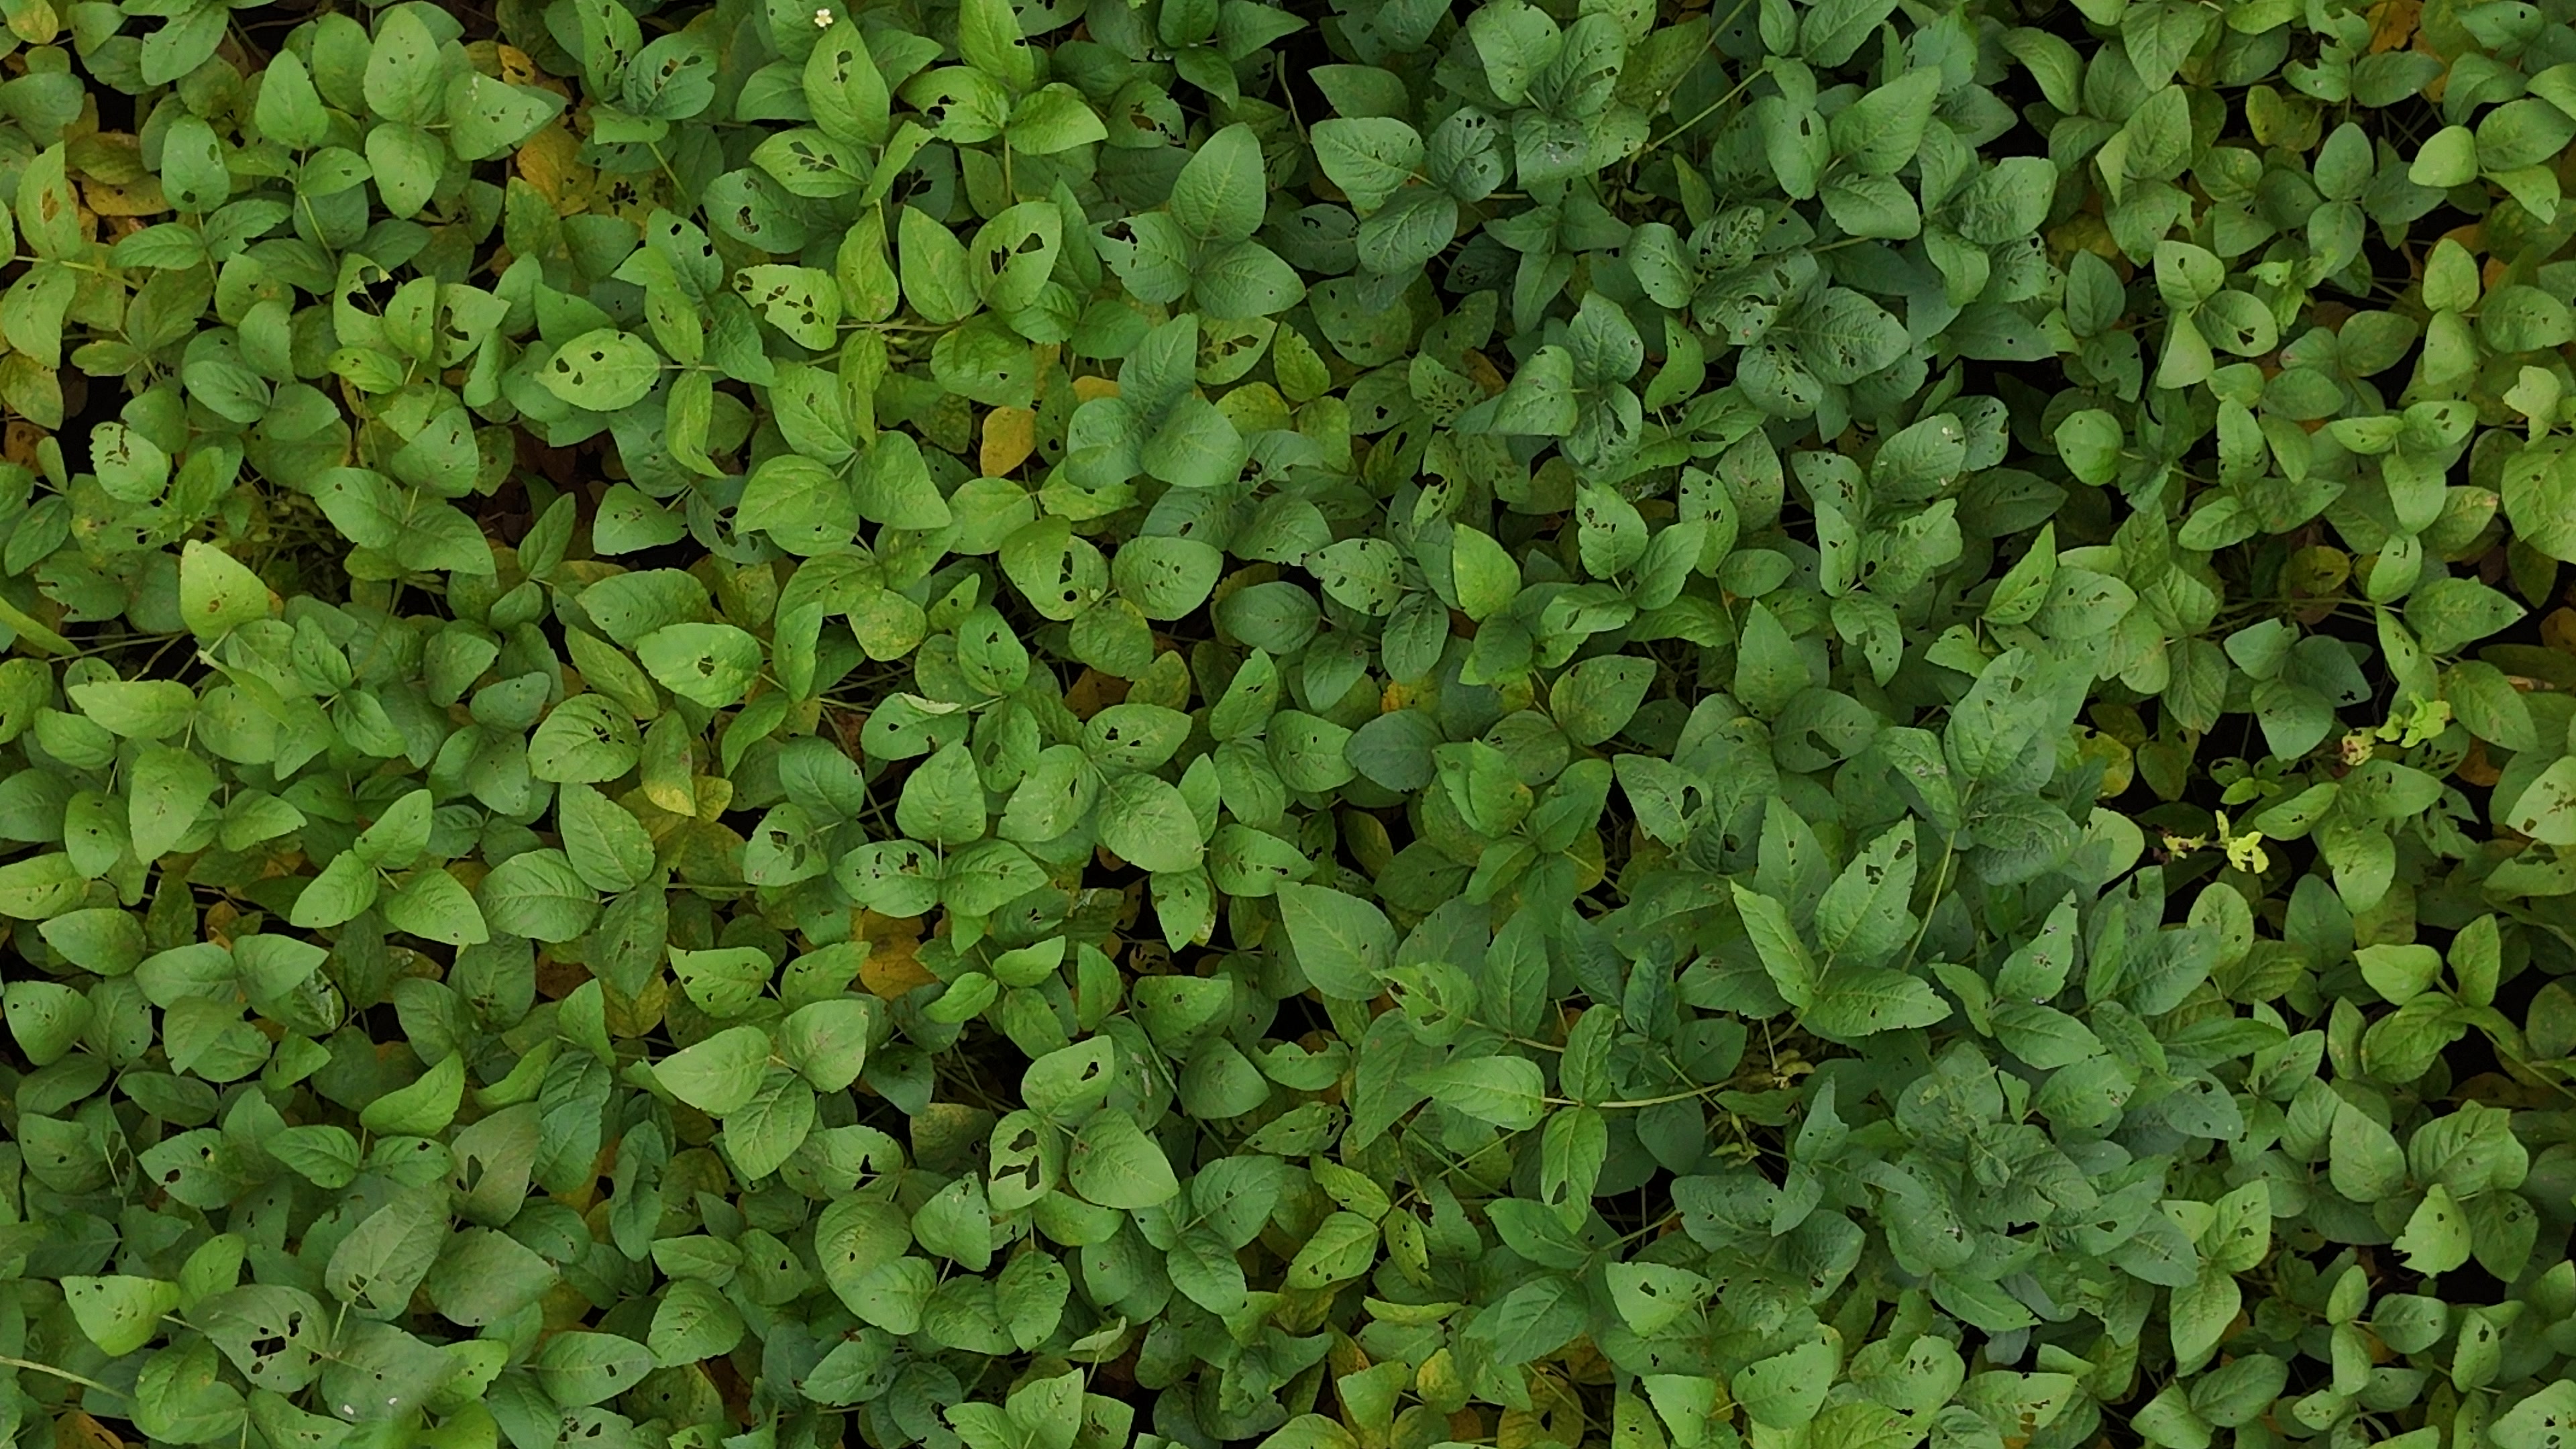
Label: Mosaic